Ian Watkins (Lostprophets singer)

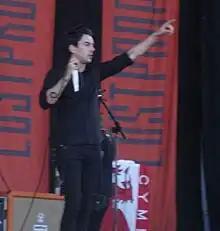
Watkins performing with Lostprophets at Leeds Festival in 2007

In 2006, speaking at the Welsh Pop Factory awards ceremony in Cardiff following lostprophets winning three awards, including "Best Welsh Band", Watkins stated that "to win best band in the best country in the world is wicked".